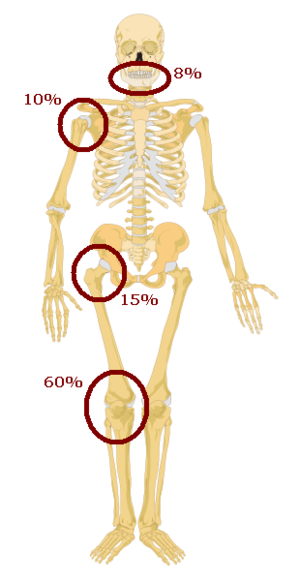
Un ostéosarcome est la plus courante des tumeurs malignes osseuses primaires, si l'on exclut les myélomes et les lymphomes. Il a une prédilection pour la région des métaphyses des os longs tubulaires. 50 % des cas se produisent autour du genou. Il s'agit d'une tumeur maligne du tissu conjonctif dont les cellules néoplasiques présentent une différenciation ostéoblastique et forment de l'os tumoral. Avec les progrès de la médecine oncologique, l'ostéosarcome a un bien meilleur pronostic qu'il y a quelques années. Cette forme de cancer est relativement rare.